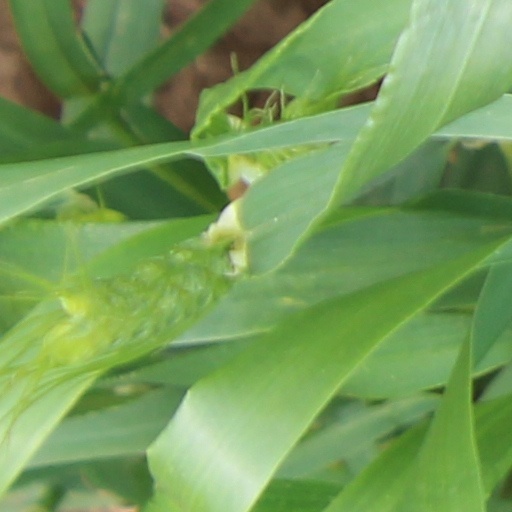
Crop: wheat